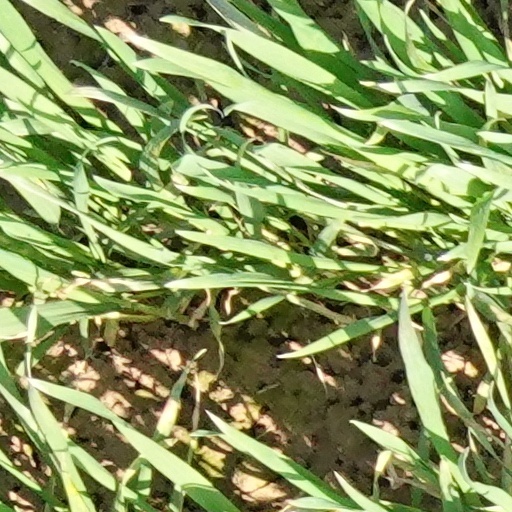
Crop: wheat